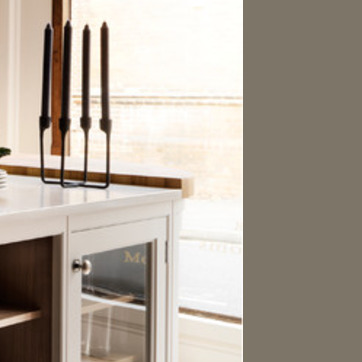
Material: wood